Rahel Varnhagen

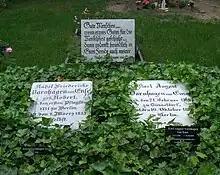
The grave of Rahel Varnhagen in Berlin

Rahel Varnhagen died in Berlin in 1833. Her grave is in the Dreifaltigkeitsfriedhof I Berlin-Kreuzberg. Her husband published two memorial volumes containing selections from her work: "Rahel, ein Buch des Andenkens für ihre Freunde" (Rahel, a Memorial Book for her Friends; 3 vols., 1834; new ed., 1903) and "Galerie von Bildnissen aus Rahels Umgang" (Gallery of Portraits from Rahel's Circle; 2 vols., 1836).